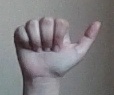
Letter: dhad